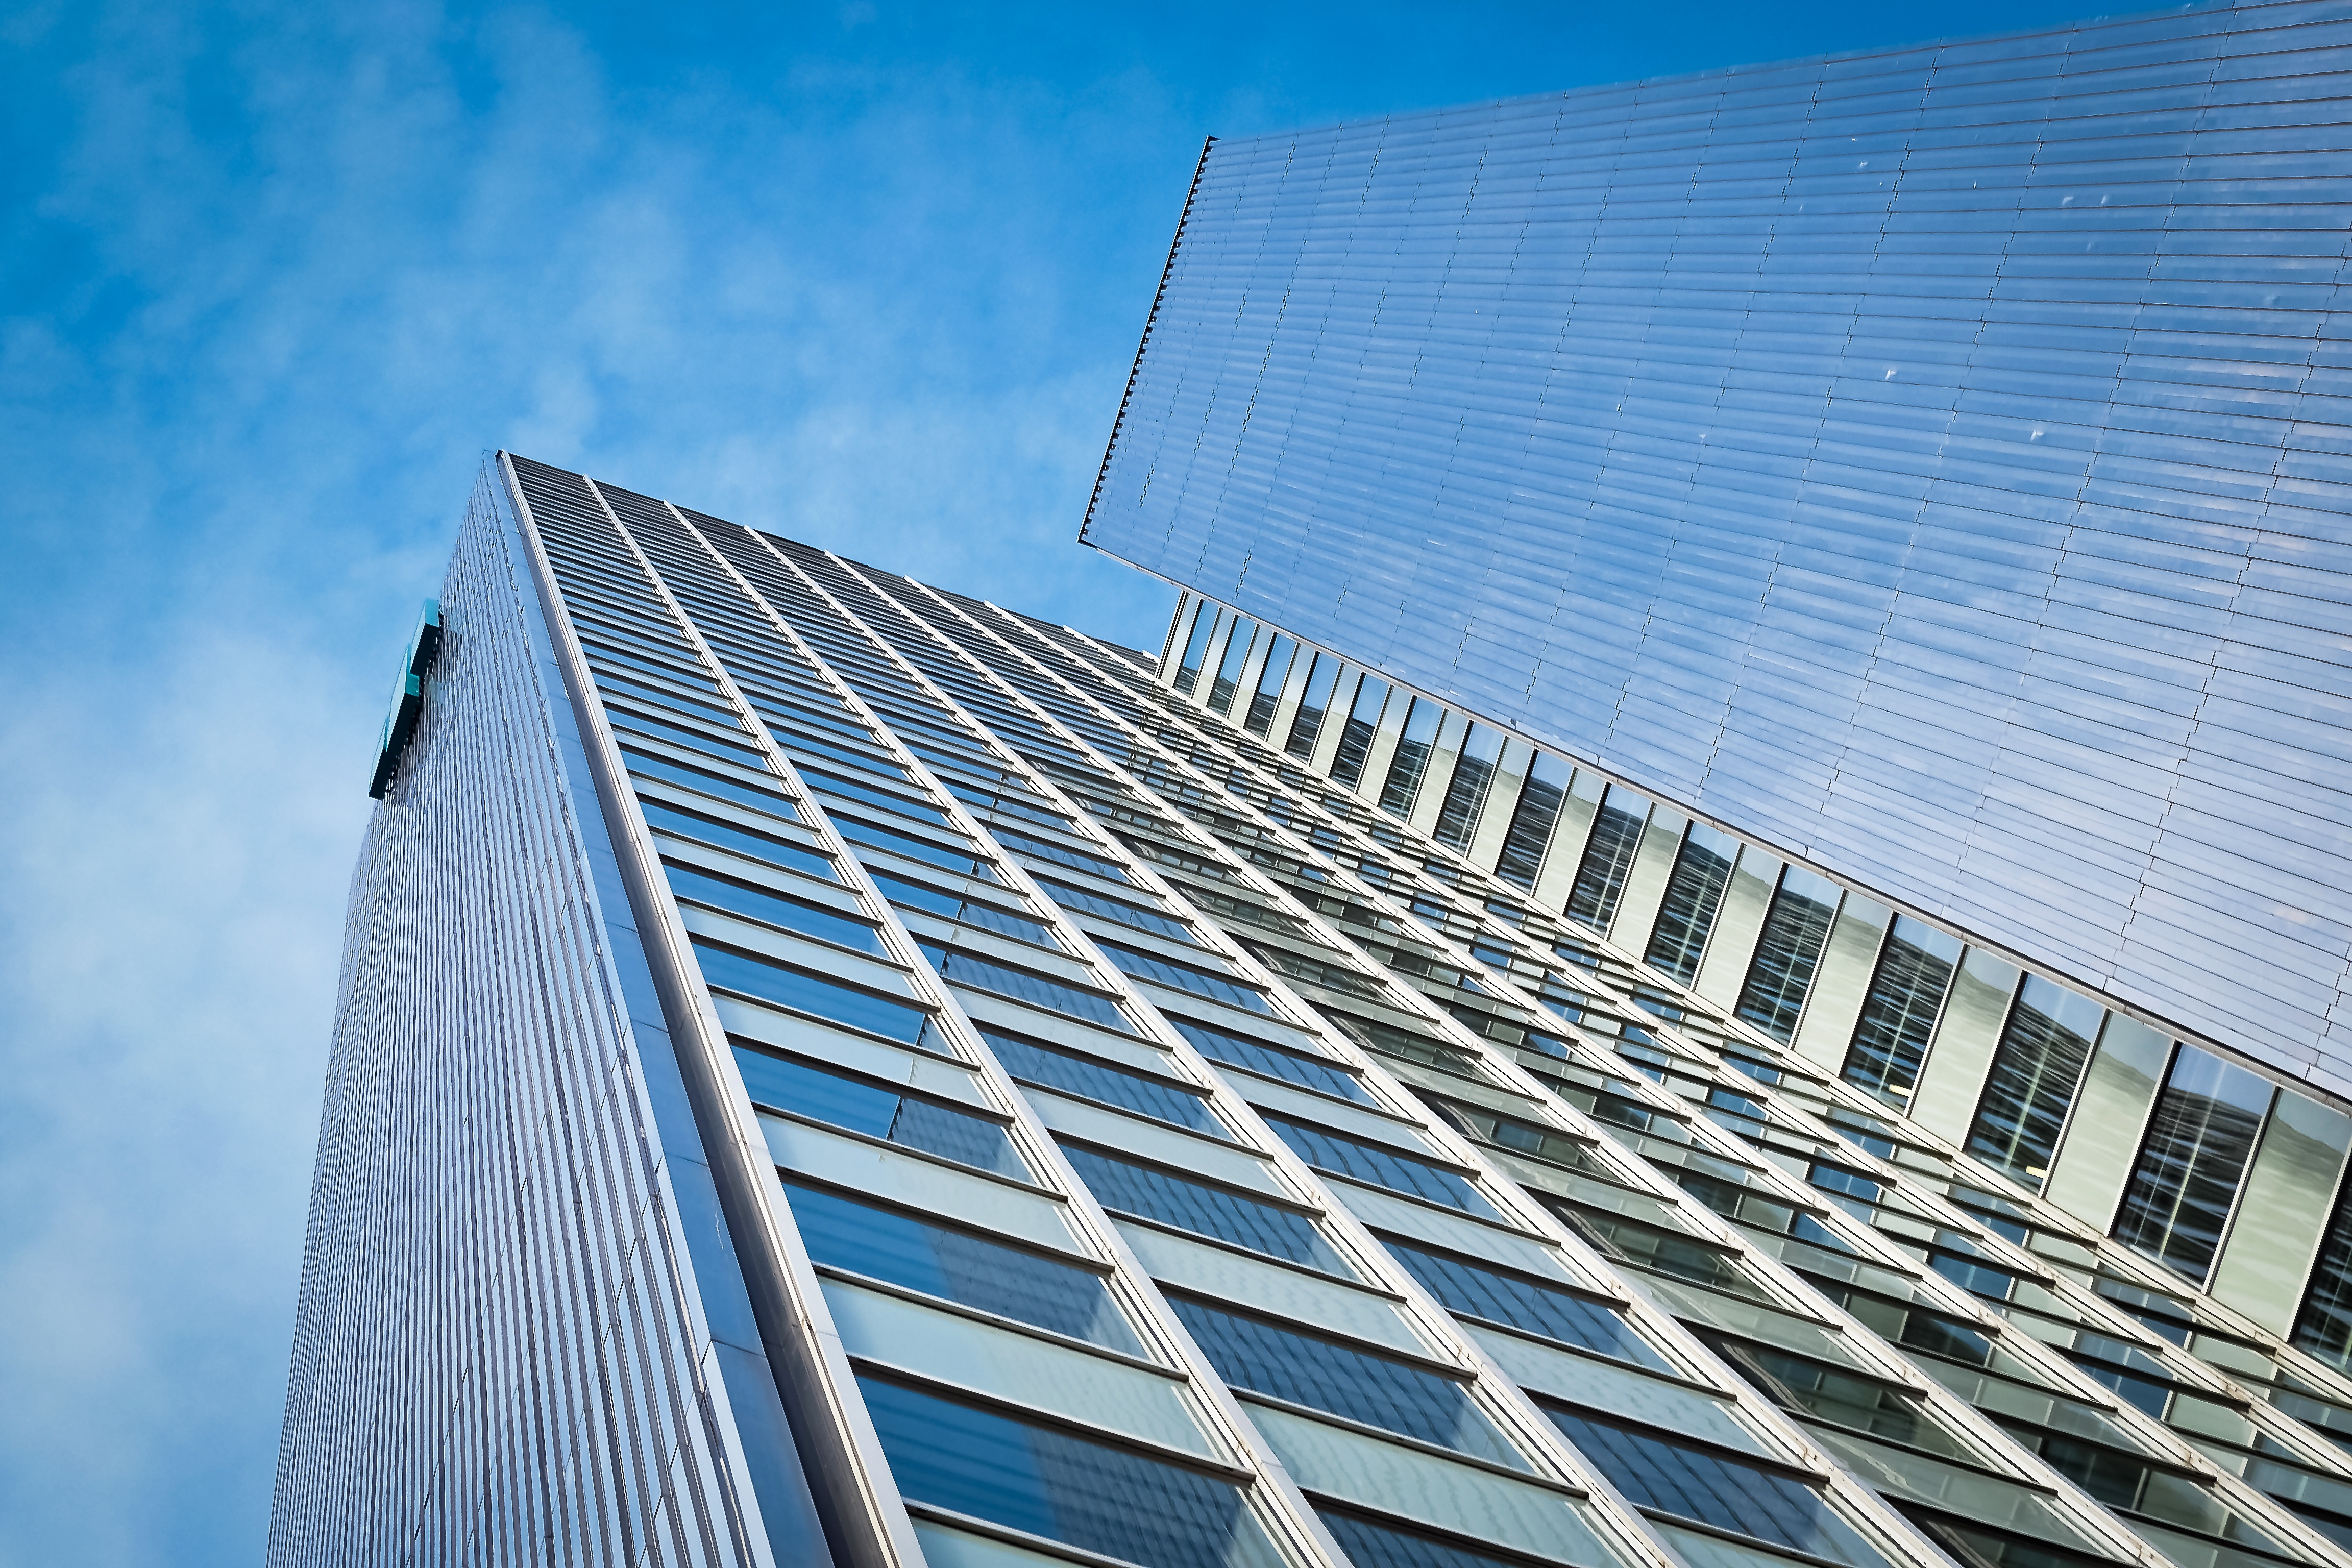
light, architecture, sky, skyline, sunlight, window, glass, roof, building, city, skyscraper, urban, downtown, line, reflection, high, tower, office, landmark, facade, blue, modern, office building, tower block, illuminated, modern architecture, clouds, modern building, headquarters, low angle shot, glass front, housewife, glass facades, glass window, modern high rise building, town center, dusseldorf, modern home, urban area